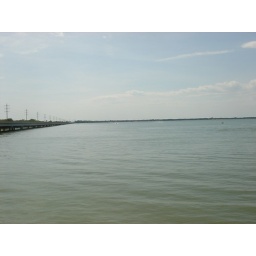
The road over fthe bridge